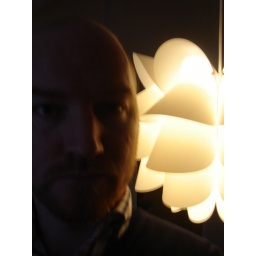
Long day - new lamp shade in my new city house - it feels good to be back urban